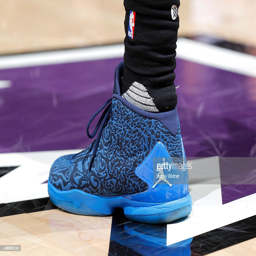
the shoes belonging to # in a game against sports team .